Belizean cuisine

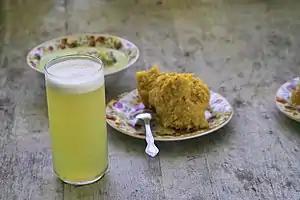
Traditional Garifuna dinner

Regular deli items originally from the Mestizo culture that are now considered pan-Belizean include garnaches, fried corn tortillas smeared with beans and shredded cheese, tamales made from corn and chicken, and panades, fried corn patties with beans or seasoned shredded fish inside and topped with pickled onions.